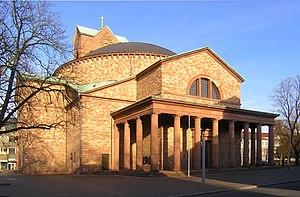
L'église catholique Saint Stephane de Karlsruhe. Architecte: Friedrich Weinbrenner. Construite de 1808 à 1814, partiellement détruite en 1944, reconstruite en de 1951 à 1955.